Bill Gates Must Die

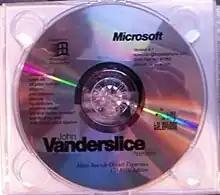
A CD-ROM edition of "Mass Suicide Occult Figurines" was made to parody the Windows 95 installation disc.

On 9 February 2000, "SF Weekly" reported that Vanderslice had trouble releasing a number of promotional compact discs of the album "Mass Suicide Occult Figurines" featuring the track "Bill Gates Must Die". The Los Altos, California-based CD manufacturer Media Technology Services declined the release stating they took issue with the submitted cover art that spoofed the Microsoft logo. Sales associate of the company, Parvis Ghajar, said "By looking at [the CD], it implied that it was by Microsoft, and we didn't want to have Microsoft come after this." The song later appeared on the Fortune Records' local music compilation album "Fortune Cookies".